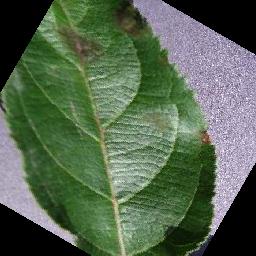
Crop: apple
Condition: scab